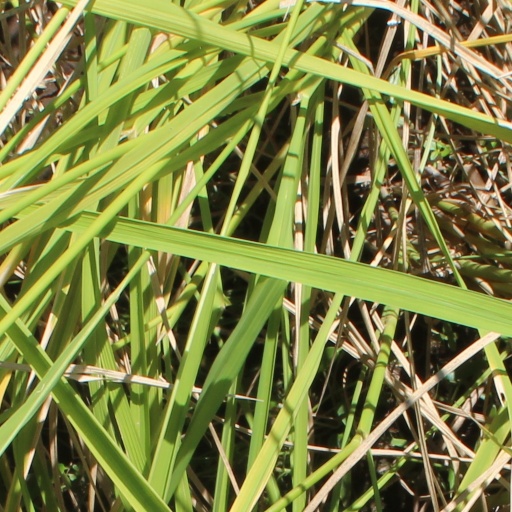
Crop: rice